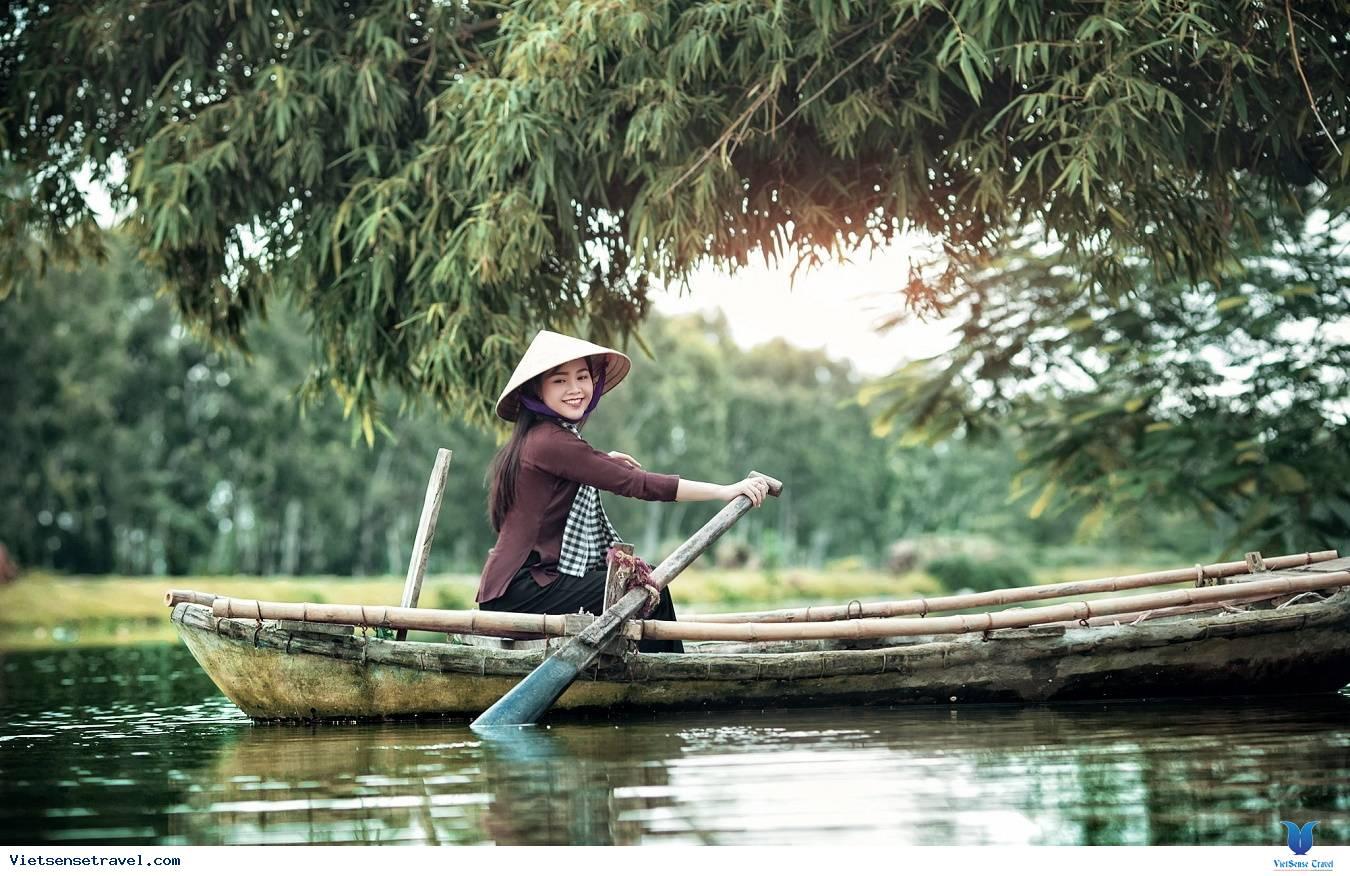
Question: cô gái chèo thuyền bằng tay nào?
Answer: tay phải